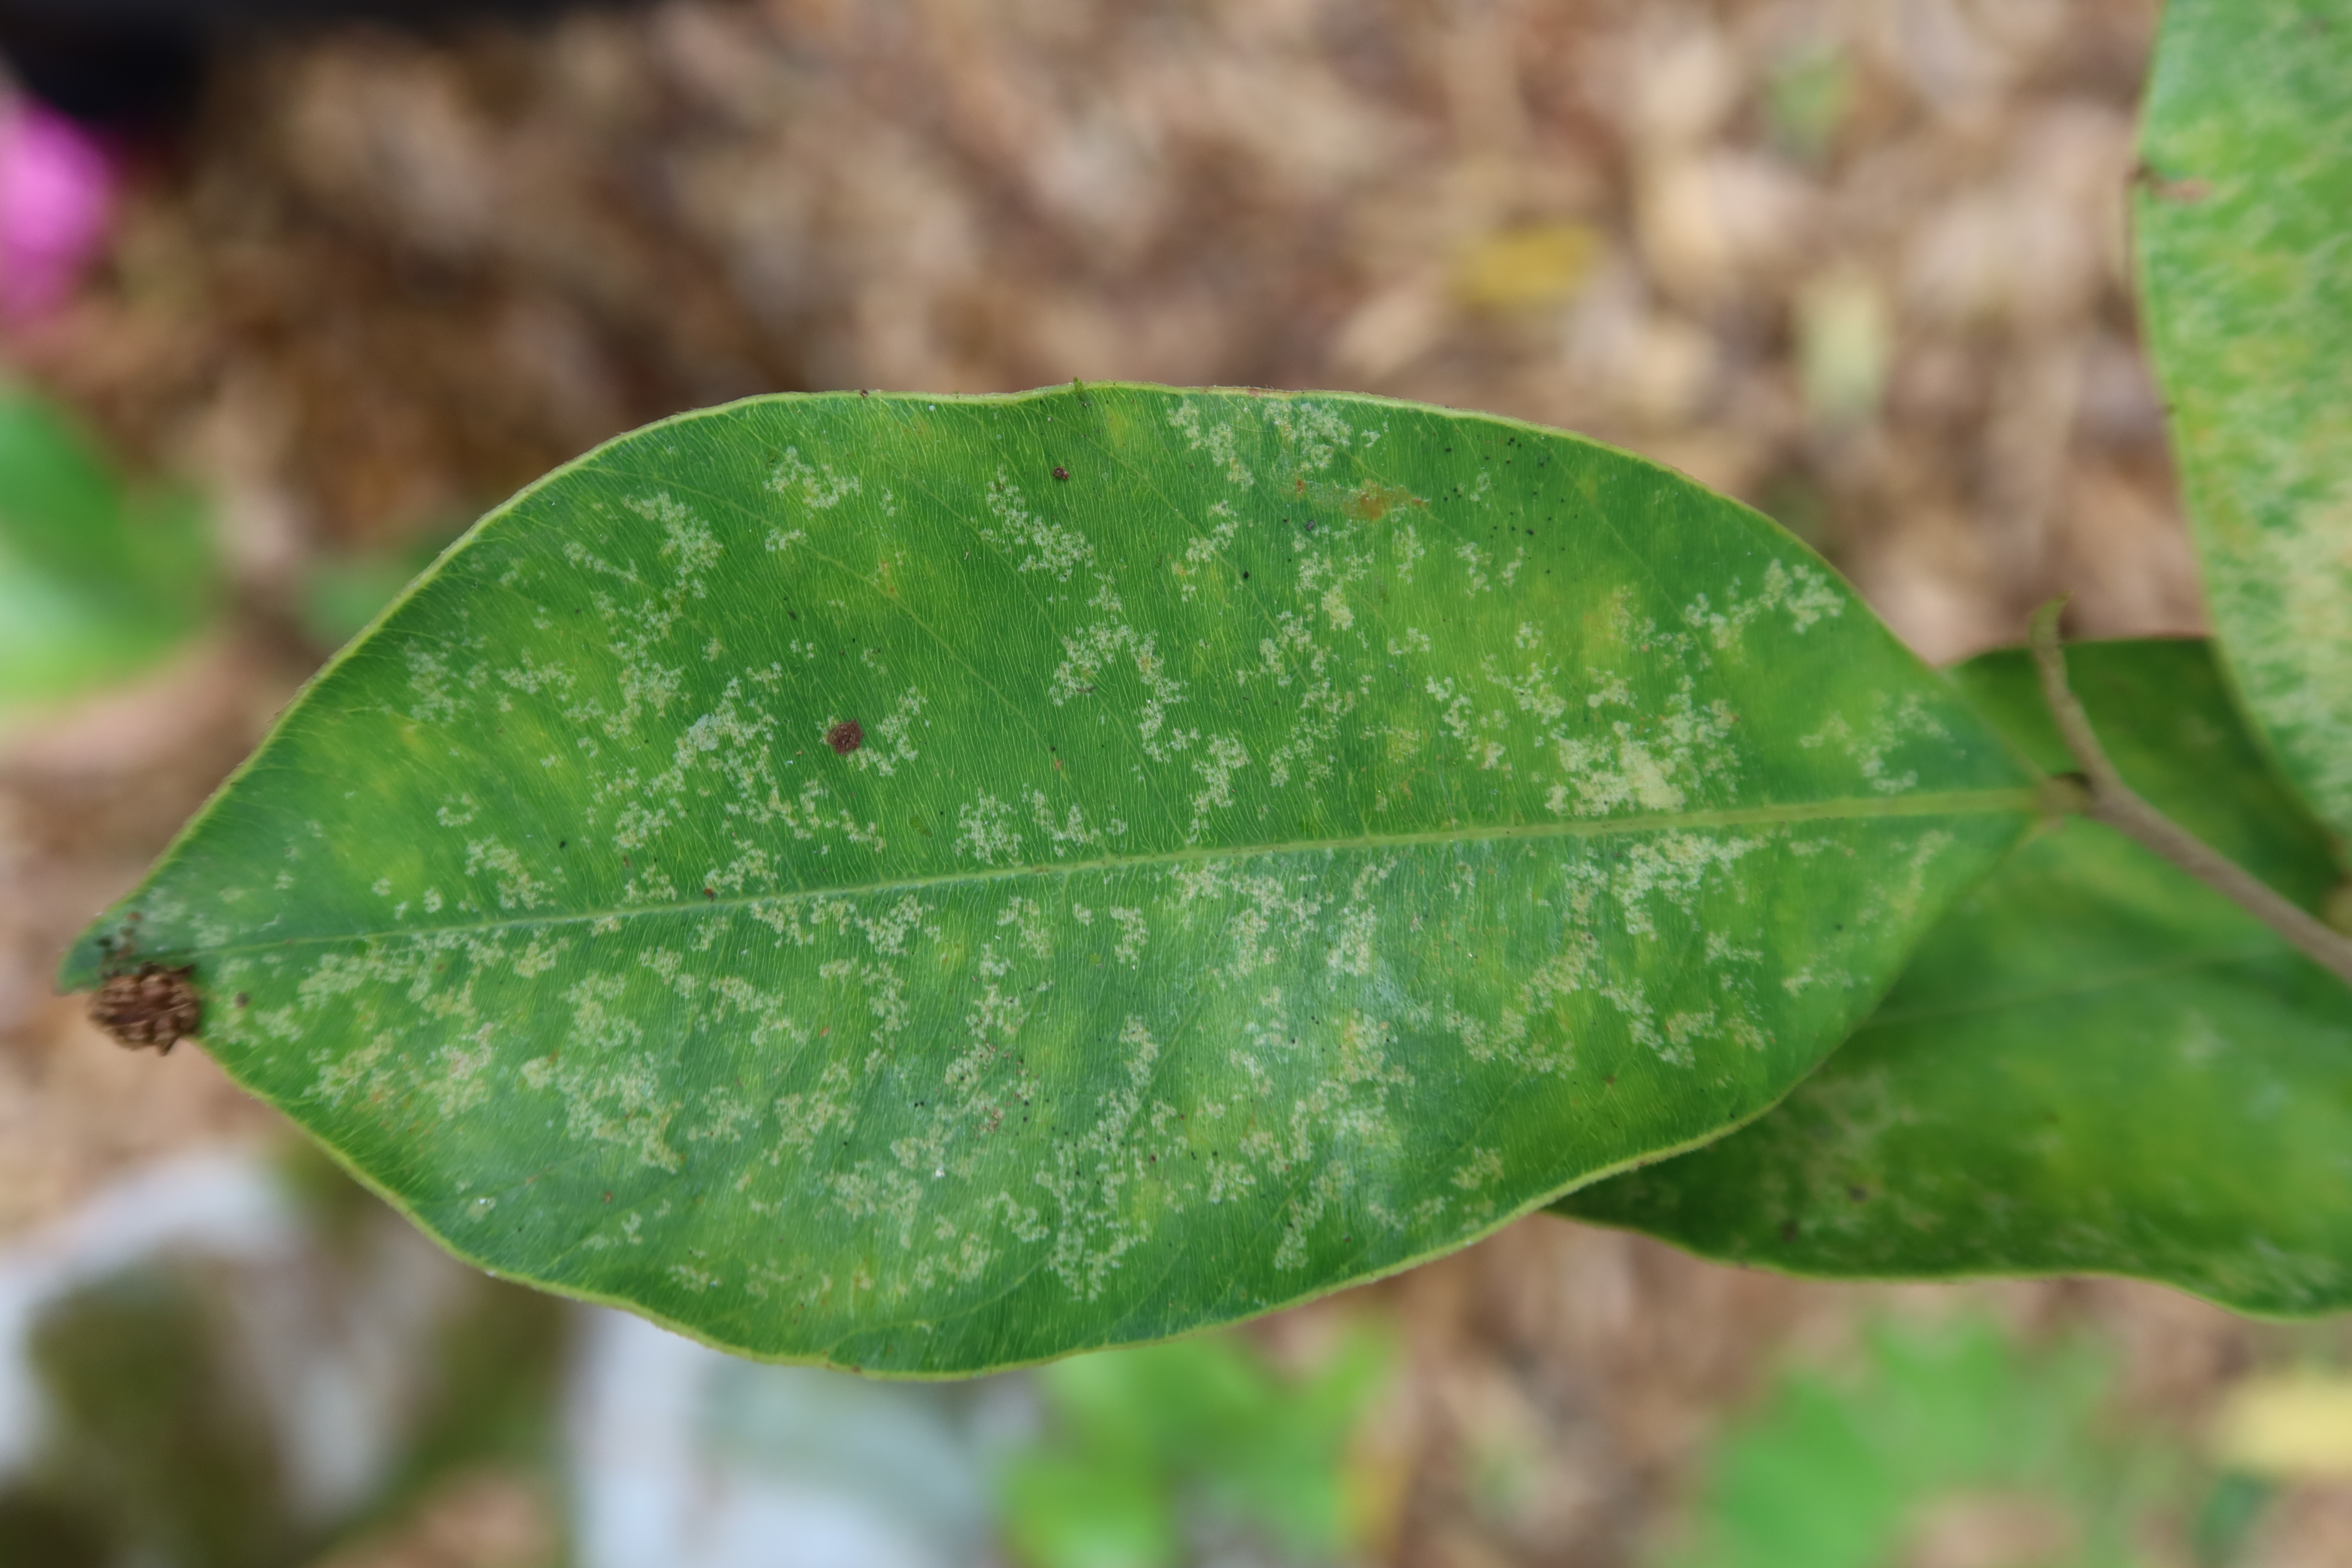
Label: Brown spots